Technical University of Munich

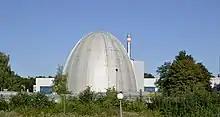
The research reactor "FRM I", nicknamed the "atomic egg", has become a landmark of the city of Garching, even being featured in its coat of arms.

During the war, 80 percent of the university's facilities in Munich had been destroyed. Under these difficult conditions, teaching resumed in April 1946.